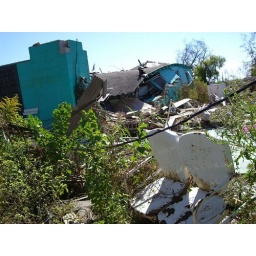
Cinder block home hit by a wall of water from the storm surge from Lake Borgne.